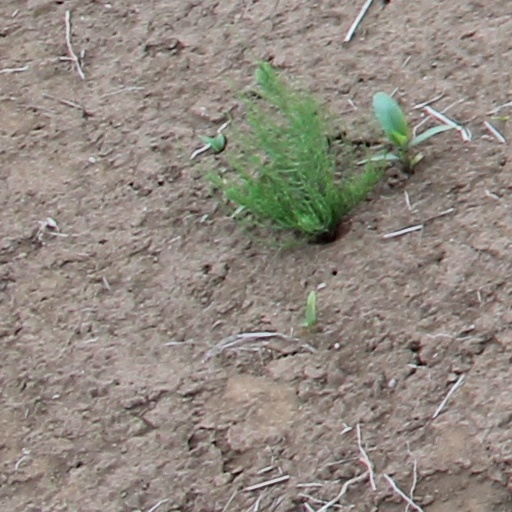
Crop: wheat